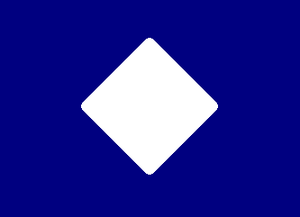
Le XXVᵉ corps est un corps d'armée de l'armée de l'Union pendant la guerre de Sécession. Il est unique, parce qu'il est presque entièrement composé de troupes afro-américaines, qui appartenaient jusque-là au X et au XVIII corps.